Party (Beyoncé song)

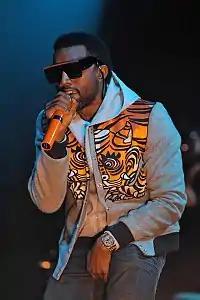
Kanye West ("pictured") coined the phrase "swagu" in "Party".

"Party" was written by Kanye West, Jeff Bhasker, Beyoncé, André Lauren Benjamin, Dexter Mills, Douglas Davis and Ricky Walters. Production was handled by Beyoncé, West, and Bhasker. "Party" was the first song on which Beyoncé worked for her-then upcoming album, "4". In May 2010, Jordan Young aka DJ Swivel started working with Beyoncé at Rock The Mic Studio in New York City. They initially recorded the beginning stages of "Party" to see what kind of a working relationship might form. Young was introduced to Beyoncé by Omar Grant, who was an A&R at Epic Records and used to work with Destiny's Child. Beyoncé was satisfied with Young's work and commended him for being "a fast engineer". Beyoncé then decided to give him the opportunity to work with her through the whole production and recording processes of her album.